Johannesburg

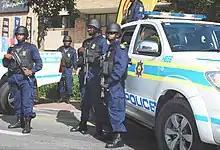
Officers of the South African Police Service with Vektor R5 rifles on parade in Johannesburg, 2010

Johannesburg has a well-developed higher education system of both private and public universities. Johannesburg is served by the public universities University of the Witwatersrand and the University of Johannesburg.